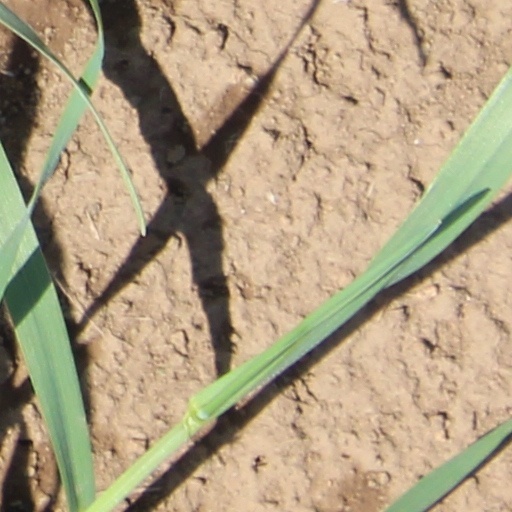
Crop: wheat